La Gran Cruzada (2011)

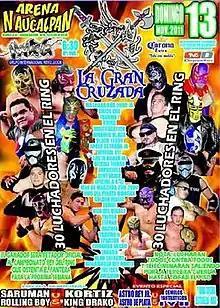
Official poster depicting some of the "Gran Cruzada" competitors

La Gran Cruzada (2011) (Spanish for "The Great Crusade") was the first annual professional wrestling event billed as "La Gran Cruzada" produced by Mexican professional wrestling promotion International Wrestling Revolution Group (IWRG). The event took place on November 13, 2011 in Arena Naucalpan, Naucalpan, State of Mexico, Mexico, IWRG's main venue. The main event of the show was the eponymous "La Gran Cruzada" tournament, which was 30-man Battle Royal with the winner being named the number one contender for the Rey del Ring Championship and would receive a match against Rey del Ring Champion Pantera at a later date.